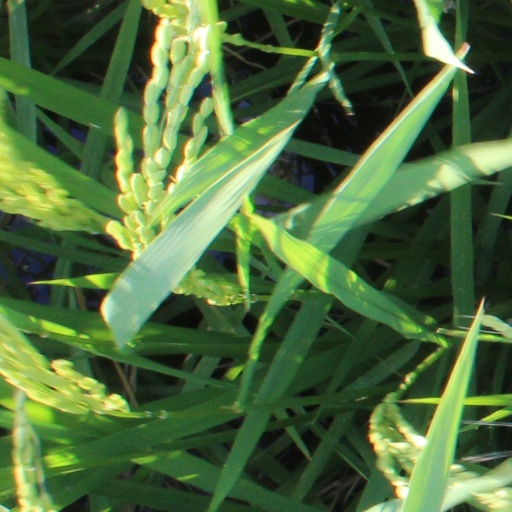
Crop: rice